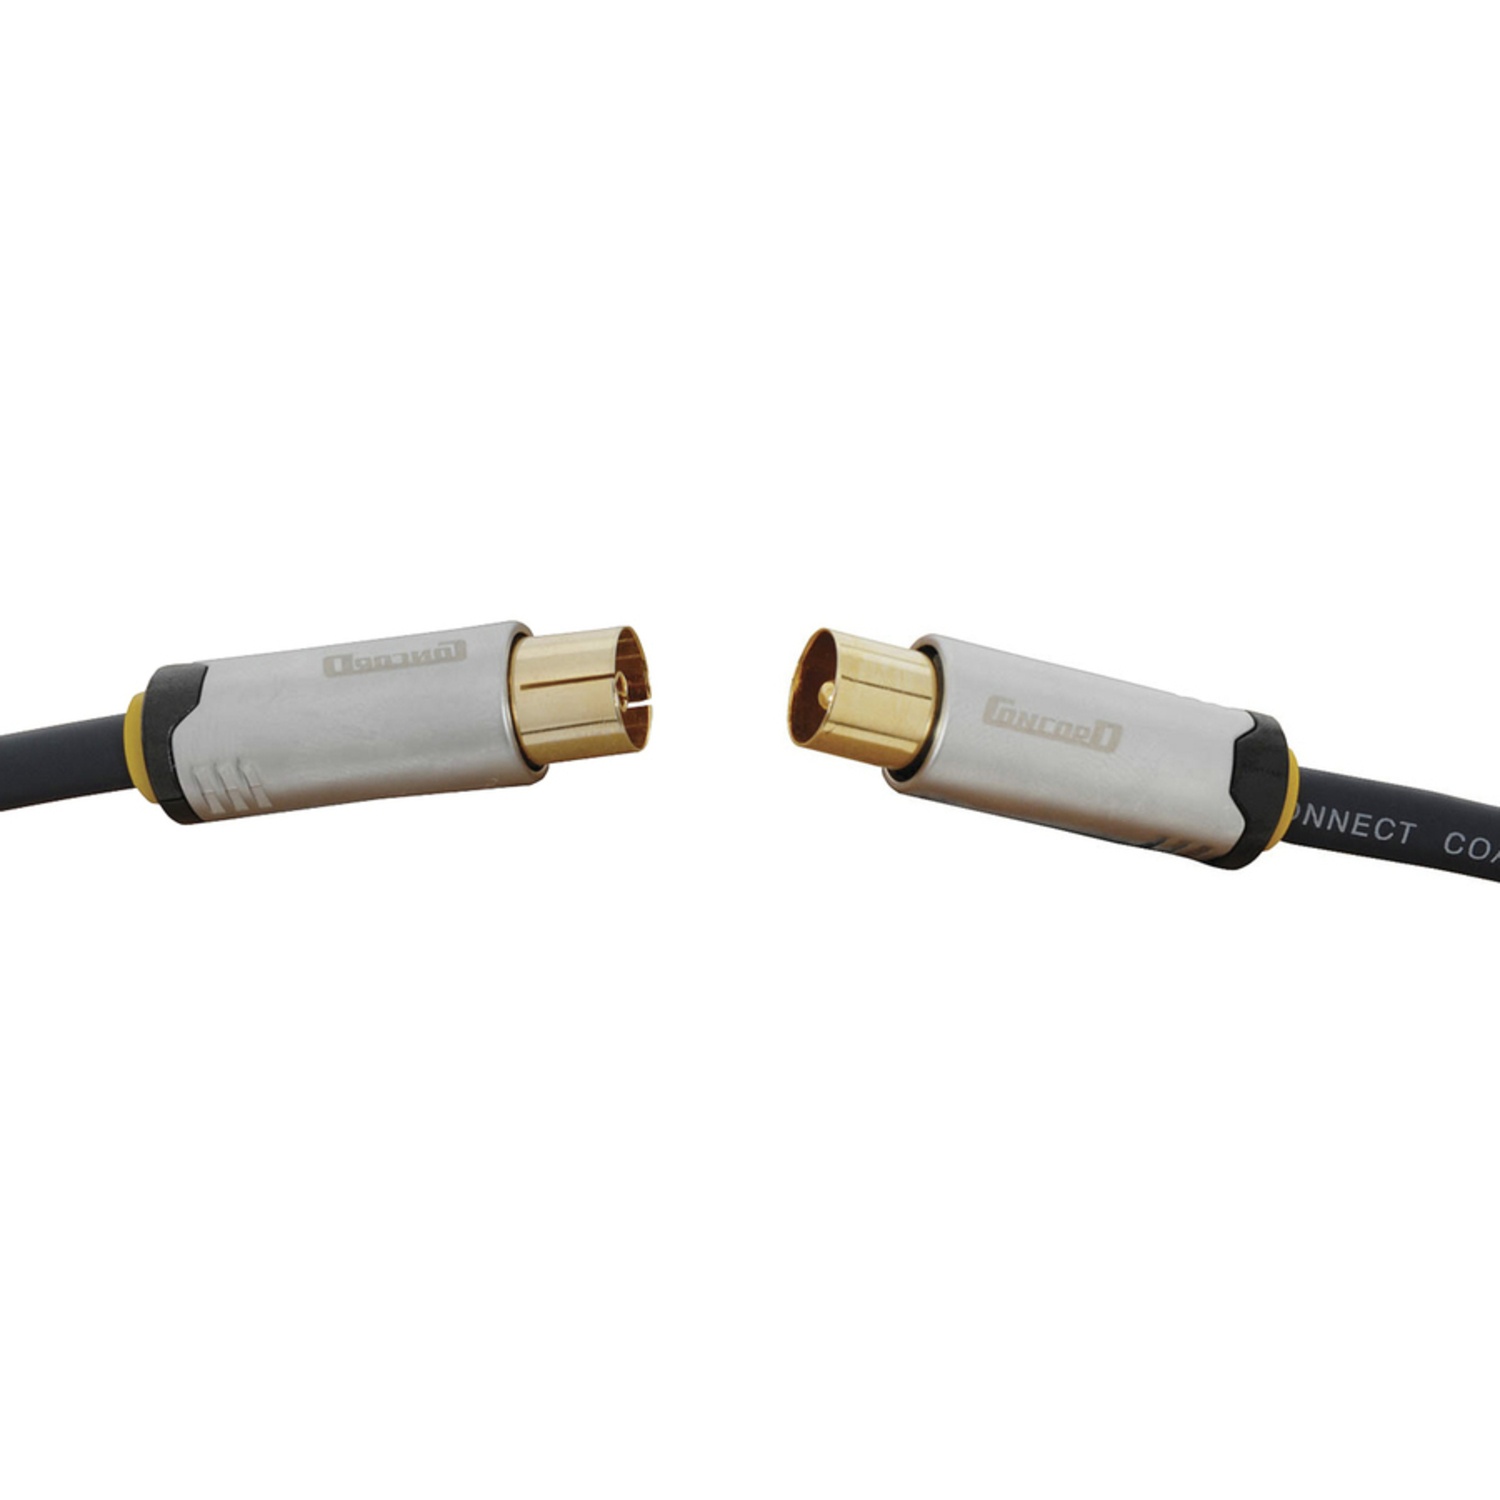
75 Ohm TV Coaxial Plug to 75 Ohm TV Coaxial Socket
Brand: Jaycar
These are high performance non-migration interconnection cables utilising 99.96% pure OFC. Features: * 24 carat hard gold plated contacts * 100% shielded metal bodied plugs with positive finger grip & moulded cable strain relief. * Video cable covered in a soft and flexible matt blue jacket * Recommended for digital or analogue signals * For home theatre systems, Hi-Fi systems, video / camcorder / TV / VCR / editing suites, DVD, satellite and any application which deserves the absolute best in A/V performance * Clean and clear image reproductionion Specifications Audio/Video Signal Type RF Lead Output Connection Socket Output Quantity 1pc Lead Output Type TV Coaxial (Belling-Lee) Input Quantity 1pc Lead Input Connection Plug Lead Input Type TV Coaxial (Belling-Lee) Length of Lead 1.5m Quality of lead High Grade Plug Casing Material Metal Plug Contact Material Gold Plated
Category: Electronics > Electronics Accessories > Cables > Network Cables > Coaxial Cables